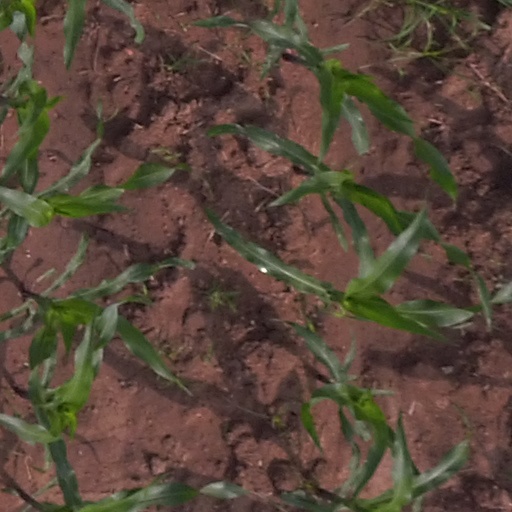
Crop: maize; corn